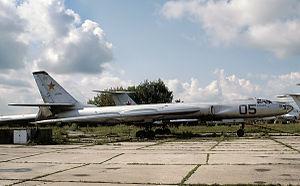
Le Tu-16 est un bombardier biréacteur, conçu par Tupolev en Union soviétique, au début des années 1950. Bien que souvent considéré comme obsolète, sa polyvalence lui a permis de rester en service au sein des forces aériennes russe, ukrainienne et chinoise, ce qui en fait un des rares appareils militaires dont la carrière opérationnelle dépasse le demi-siècle.